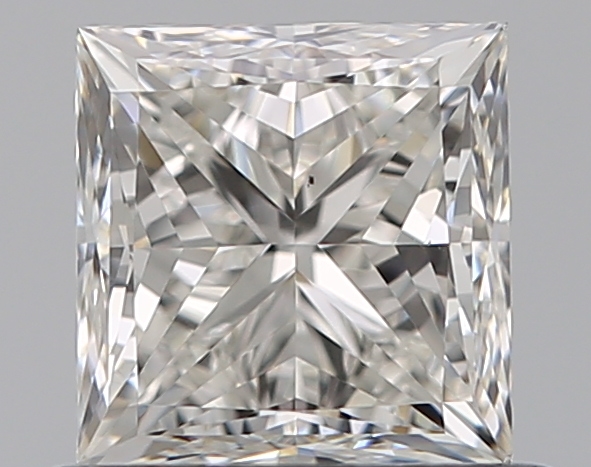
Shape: princess
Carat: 0.7
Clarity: VS2
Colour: H
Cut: VG
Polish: EX
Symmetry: VG
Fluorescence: M
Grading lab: GIA
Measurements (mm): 4.71 x 4.62 x 3.45